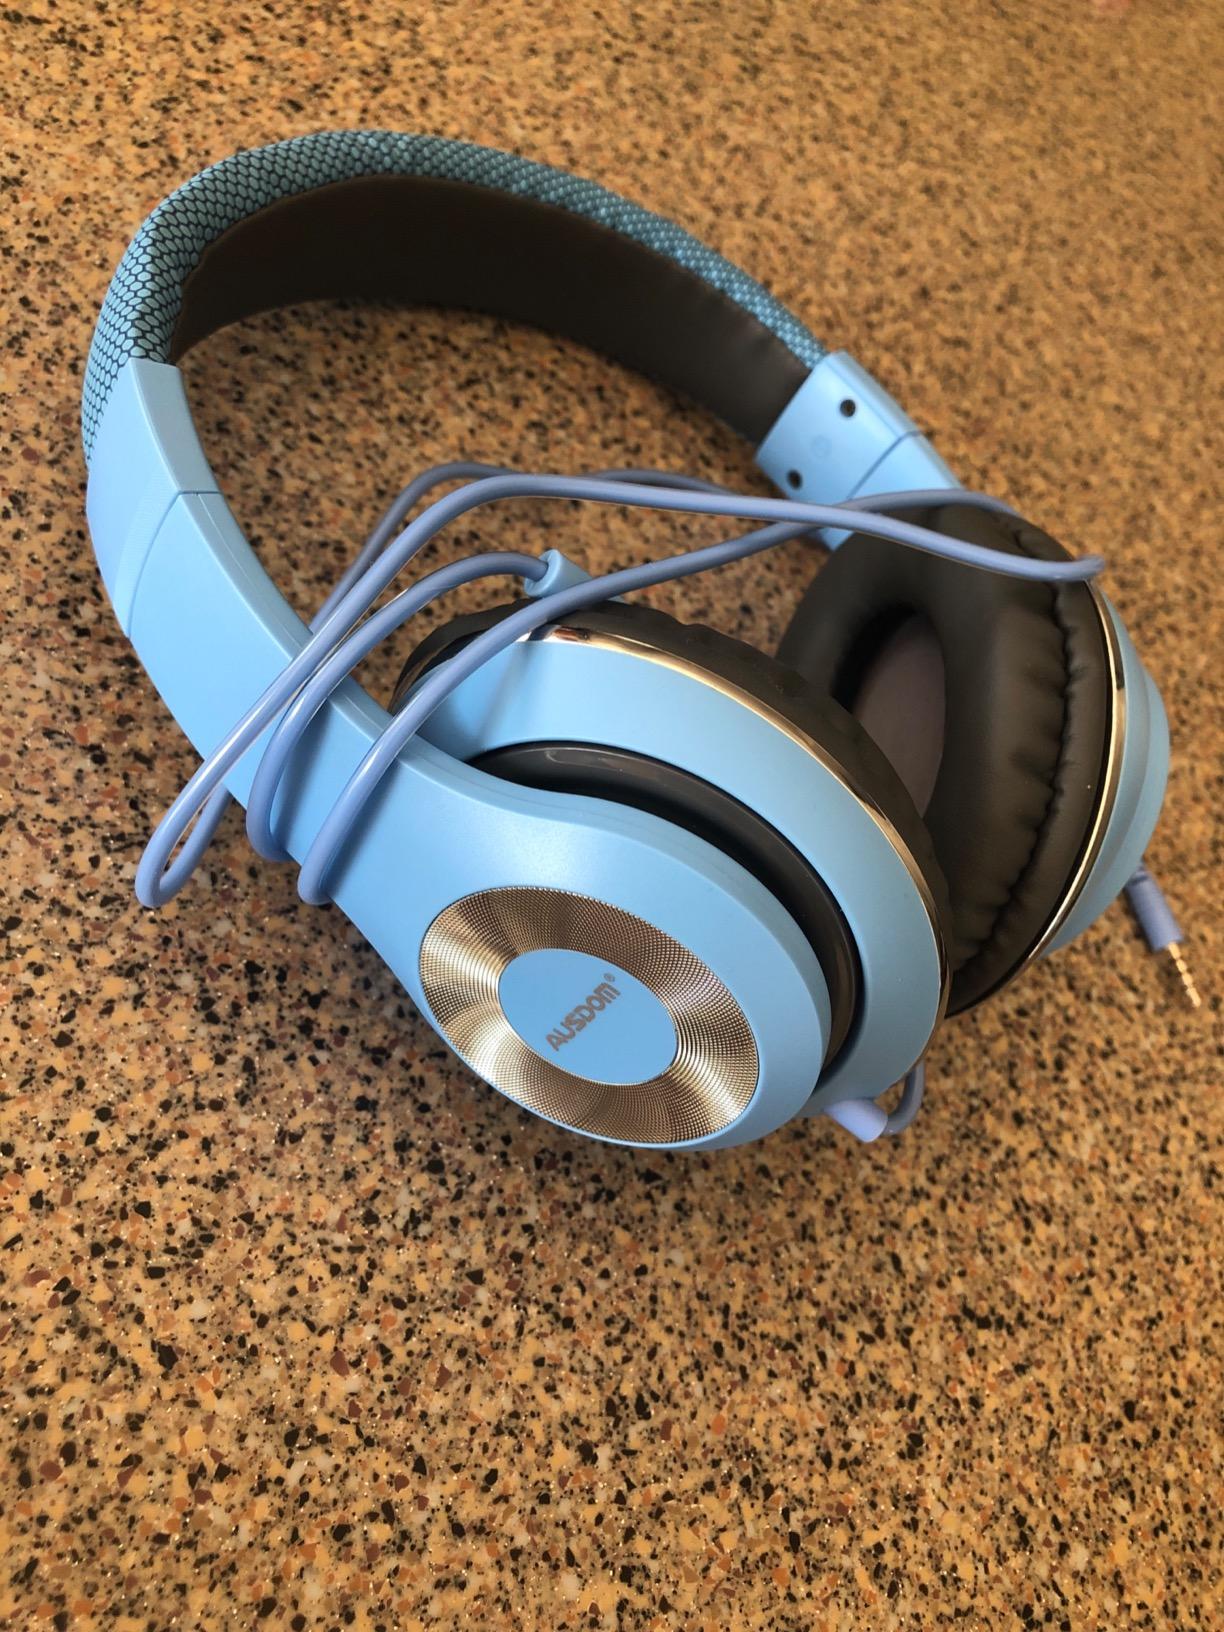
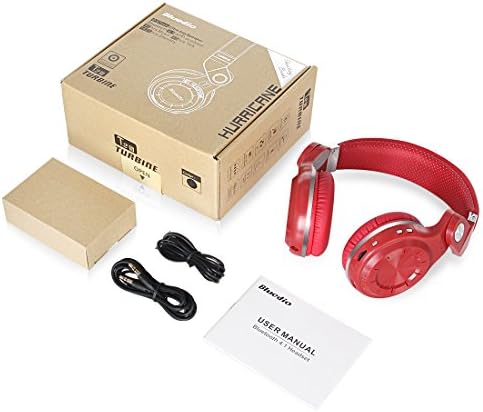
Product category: headphones
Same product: no